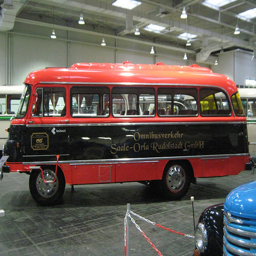
A vintage, small passenger bus is painted bright red.
a old time red and black bus inside a building
old red bus sits in garage among other old cars
A red bus sitting in a display area.
This is a vintage German omnibus parked  in a vehicle show.